Hatha yoga

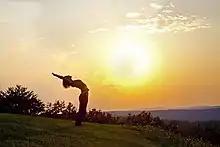
Yoga as exercise has spread in different branded forms such as Ashtanga (vinyasa) yoga, Bikram Yoga, Iyengar Yoga, and Sivananda Yoga.

Yoga as exercise, of the type seen in the West, has been greatly influenced by Swami Kuvalayananda and his student Tirumalai Krishnamacharya, who taught from 1924 until his death in 1989. Both Kuvalayananda and Krishnamacharya combined asanas from Haṭha yoga with gymnastic exercises from the physical culture of the time, dropping most of its religious aspects, to develop a flowing style of physical yoga that placed little or no emphasis on Haṭha yoga's spiritual goals. Among Krishnamacharya's students prominent in popularizing yoga in the West were K. Pattabhi Jois famous for popularizing the vigorous Ashtanga (vinyasa) yoga style, B. K. S. Iyengar who emphasized alignment and the use of props in Iyengar Yoga, and by Indra Devi and Krishnamacharya's son T. K. V. Desikachar. Krishnamacharya-linked schools have become widely known in the Western world. Examples of other branded forms of yoga, with some controversies, that make use of Haṭha yoga include Anusara Yoga, Bikram Yoga, Integral Yoga, Jivamukti Yoga, Kundalini Yoga, Kripalu Yoga, Kriya Yoga, Sivananda Yoga and Viniyoga. After about 1975, yoga has become increasingly popular globally, in both developed and developing countries.